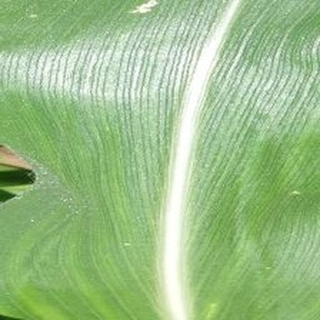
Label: healthy_corn